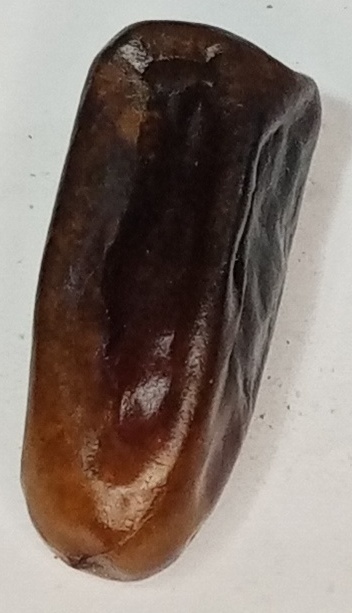
Variety: gajar
Size: small
Grade: grade-1